Delicate Flowers

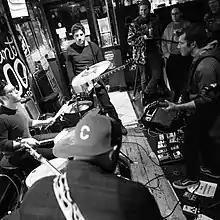
Delicate Flowers at Stoshs, in 2018.

Delicate Flowers is a four-piece indie rock and folk band from New Jersey, that formed in 2017. It consists of drummer Skylar Adler, bassist Frank DeFranco, guitarist and vocalist Eric Goldberg, and guitarist Donnie Law. Delicate Flowers began as a solo project by Goldberg, writing "songs that were almost more poems than songs." They draw comparison to the music of Conor Oberst, Sufjan Stevens, My Bloody Valentine and Silversun Pickups. Their first EP, the four-track "Delicate Flowers", was released with Sniffling Indie Kids on 6 October 2015, and it contains a cover of "Jesus Doesn't Want Me for a Sunbeam." The lead single "Inherently a Drag" is about "not believing in anything and how that's a bummer but that at the same time, you can't really fool yourself." Speak Into My Good Eye describes the song as a "mature, world-weariness backed by atmospheric, jangly acoustic strums, echoed harmonies and a sense of hope springing up out of the uncertainty." The eight-track album, entitled "Happy Accidents", was released on 15 April 2016. Goldberg plays every instrument on the album. Bob Makin in "Courier News" calls it "strip[ped] down to an indie folk root," adding that the song "Happy Accidents" "mines the kind of intelligent, witty, emotionally raw songwriting that has made Sufjan Stevens and the late Elliott Smith influences on many young artists."